Frank McKetta

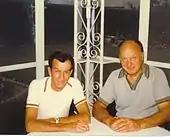
Brother on the left and Frank McKetta on the right

In 1910, Frank boarded with John and bride, Mary. Frank received his citizenship papers in 1908, and in 1914, he and Nancy Julia McKetta were married.